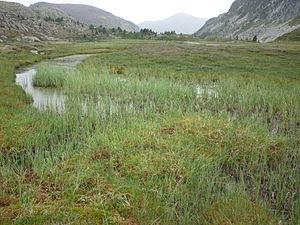
Tourbière en montagne dite du Pla de la Font à Bassiès (Auzat) en Ariège dans les Pyrénées
Une tourbière est une zone humide caractérisée par la présence de sphaignes, ces mousses en mourant s'accumulent progressivement pour former de la tourbe, un sol caractérisé par sa très forte teneur en matière organique, peu ou pas décomposée, d'origine végétale. La synthèse de matière organique y est plus importante que sa dégradation. Les écosystèmes tourbeux couvrent 3 % à 5 % des surfaces terrestres émergés, mais la biodiversité y est très élevée, et ils stockent le carbone de façon très efficace.
Les étangs de Bassiès sont un ensemble d'étangs des Pyrénées, dans le département de l'Ariège, situés dans la vaste commune d'Auzat, dans la vallée de Vicdessos entre 1 594 m et 1 663 m d'altitude.